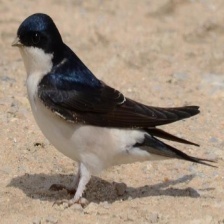
Species: COMMON HOUSE MARTIN
Scientific name: DELICHON URBICUM